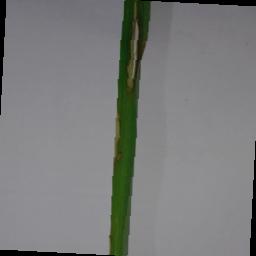
Label: Rice___Brown_Spot